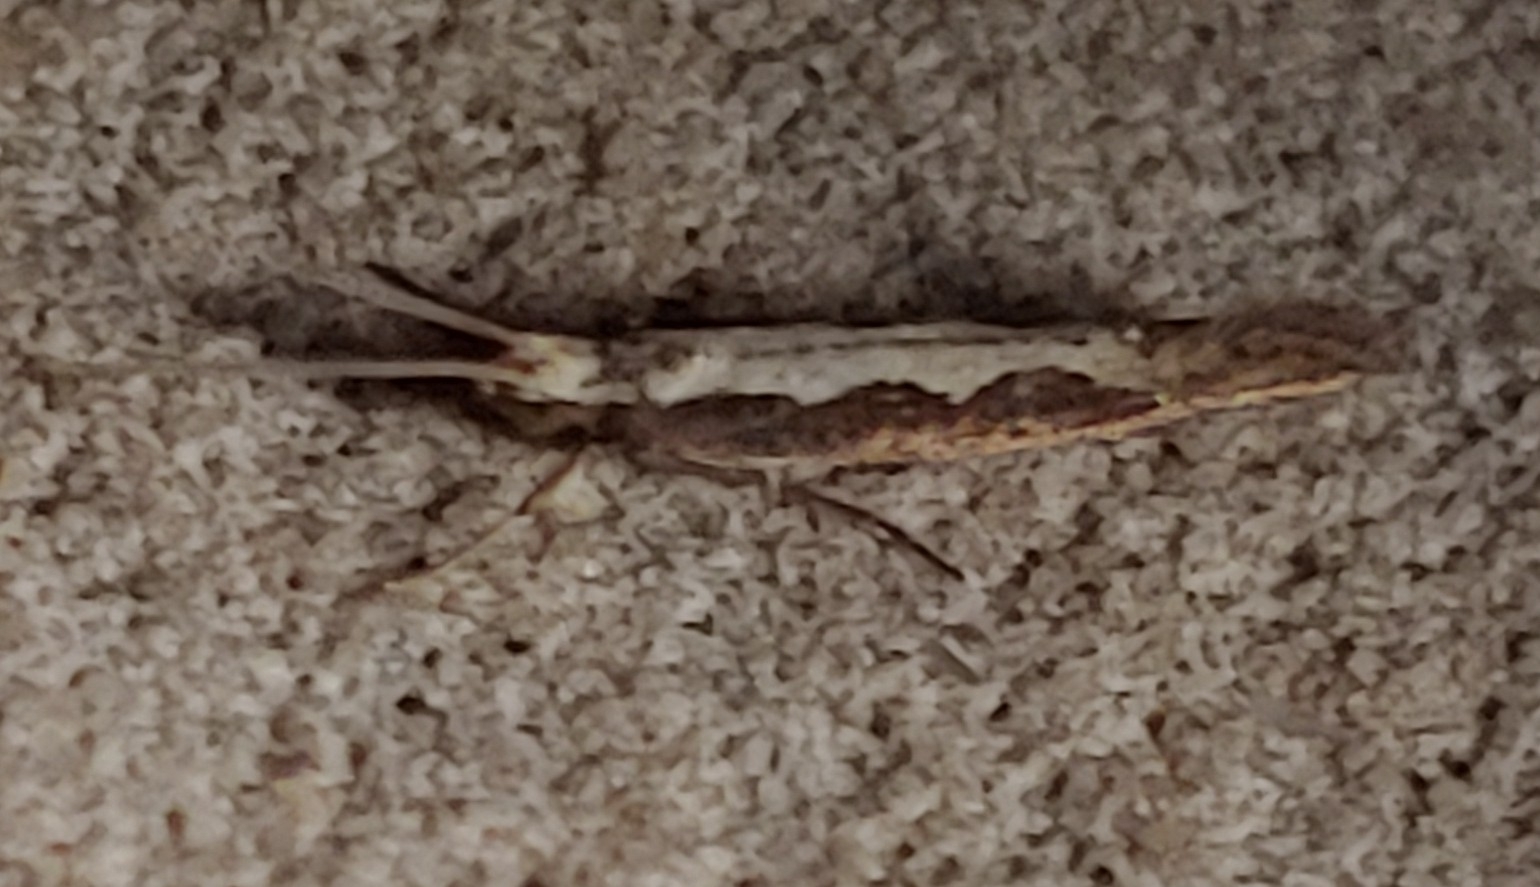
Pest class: diamondback_moth